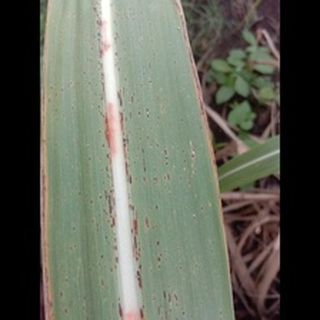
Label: sugarcane_rust